Henry C. Mustin (1933–2016)

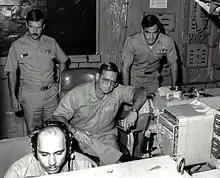
VADM Mustin during a Second Fleet exercise, 1988.

In the spring of 1966, nearing the end of his program at the Naval War College, Mustin came to Washington to the Bureau of Personnel to request his next assignment. While in town, he discussed his future with his dad. "At the end of every war, the Navy and all the services divide themselves up into those who fought and those who didn't. If you didn't fight," offered Lloyd, "it doesn't matter what the reason was, you're not going to stay competitive. So, go on over there and fight."